Badischer Hof (Tauberbischofsheim)

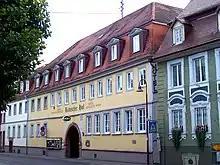
Badischer Hof (2013)

The Badischer Hof (in English "Court of Baden") is the oldest hotel in Tauberbischofsheim. In 1733 it was built as the former "Adelshof" by the knight Anton Phillip von Fleischmann. Later, it was as a post office. In 1811 it received its present name: "Badischer Hof". In 1894 a hall with large arched windows was added. In the hotel there is also a nostalgic movie theater. The house was obtained externally faithfully and since eight generations it belongs to the family Derr. It is a listed building.